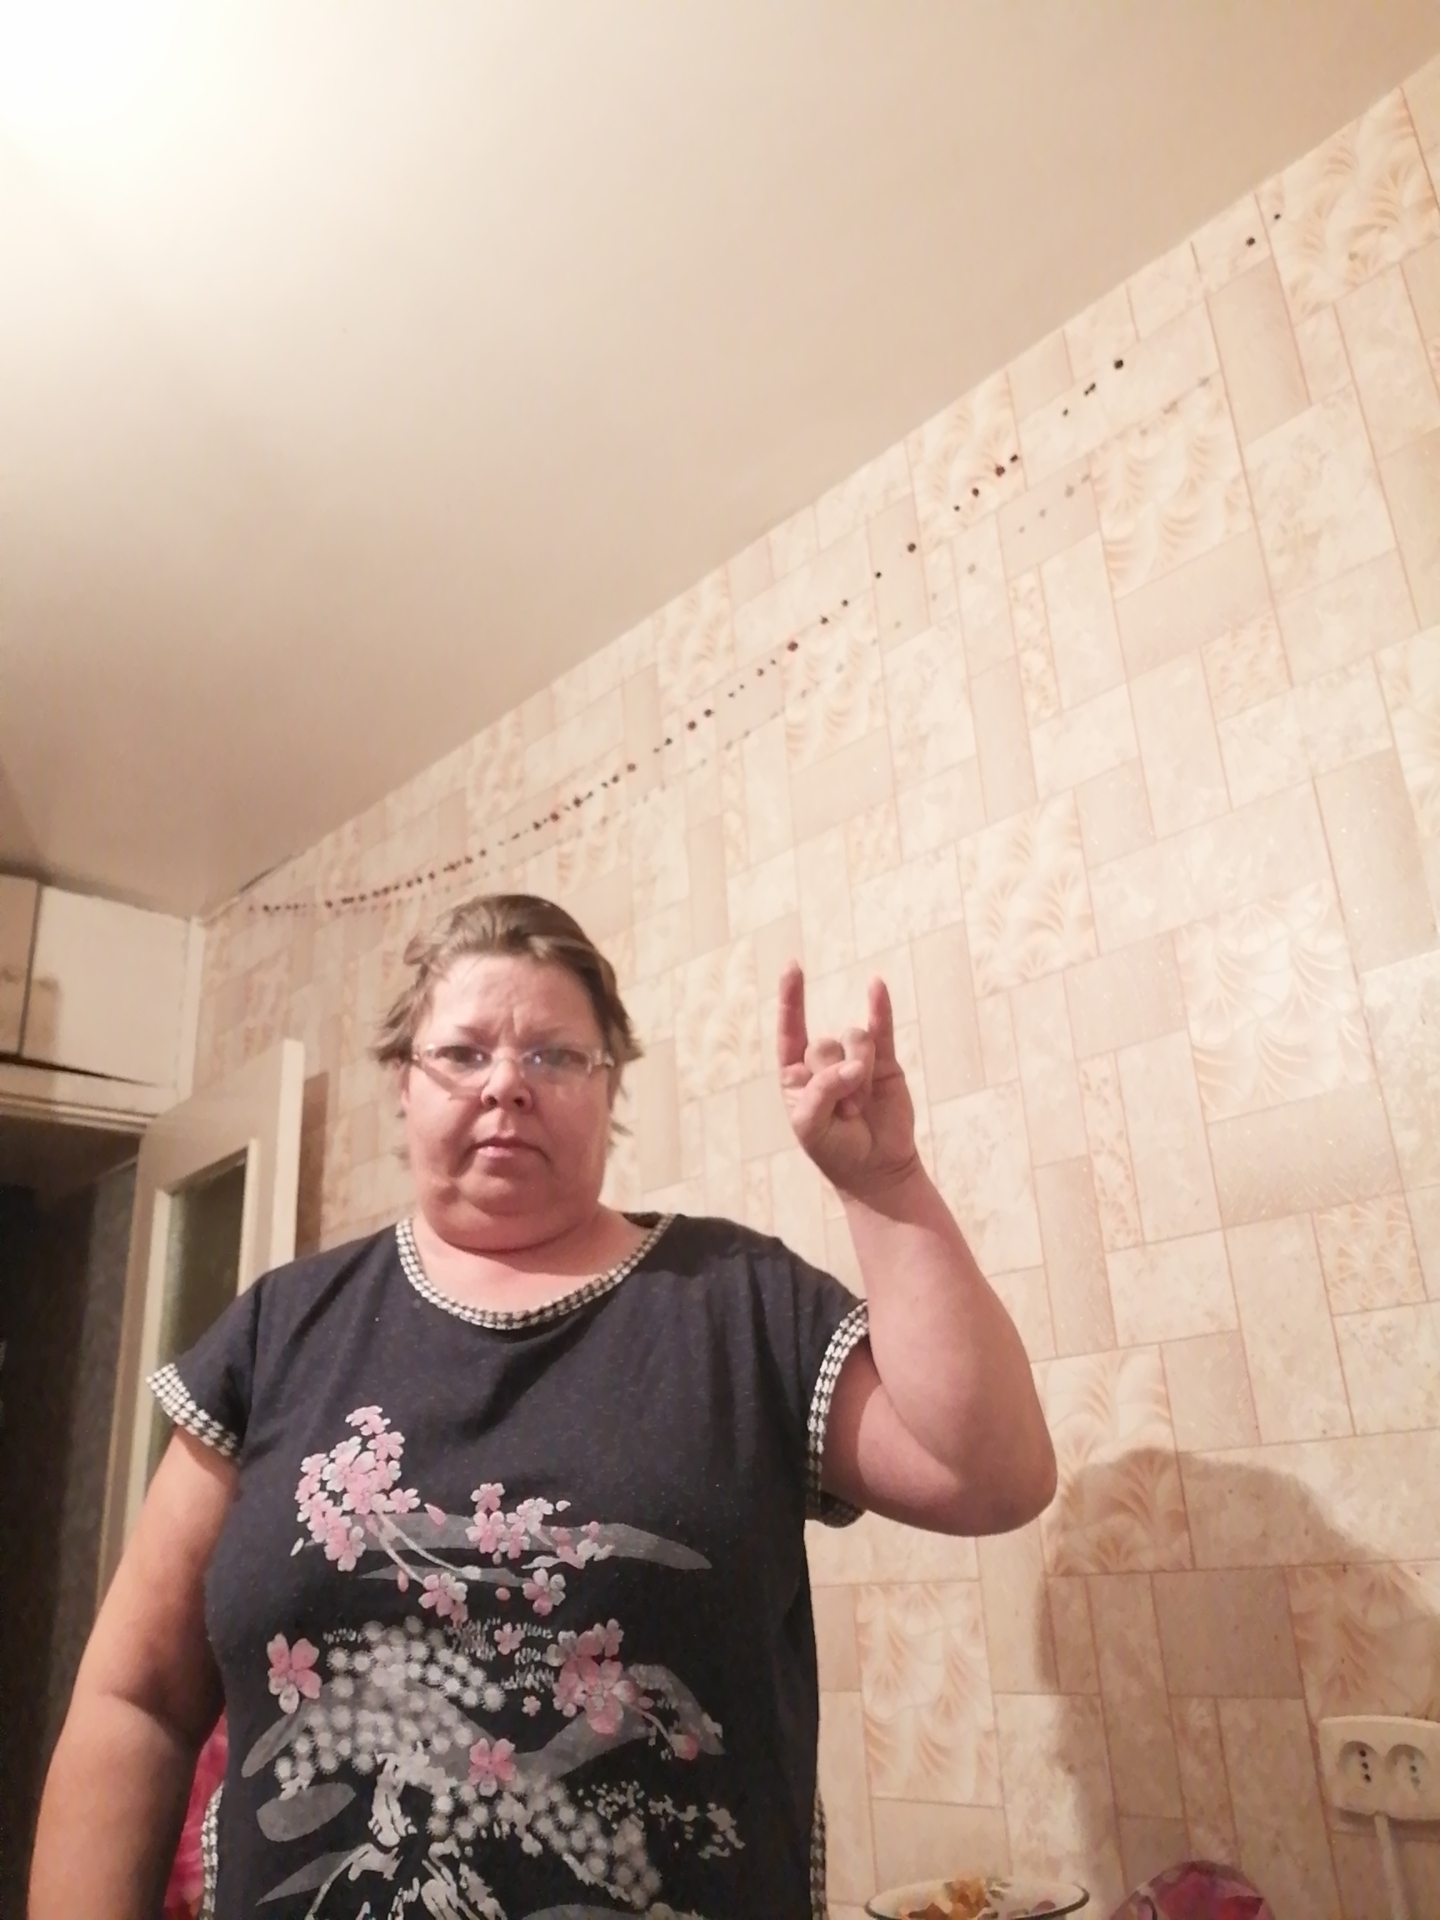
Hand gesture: rock